University Hospital Wishaw

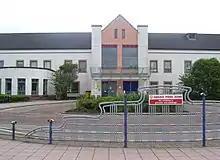
Hospital Maternity Unit

The hospital opened with 633 inpatient beds, a 56-bed day-case unit and a day hospital that could accommodate 45 service users. Lanarkshire inpatient maternity services are located at the hospital (replacing the 1960s dedicated Bellshill Maternity Hospital, which thereafter closed). It became the second-largest maternity unit in Scotland, delivering 5,500 babies each year.